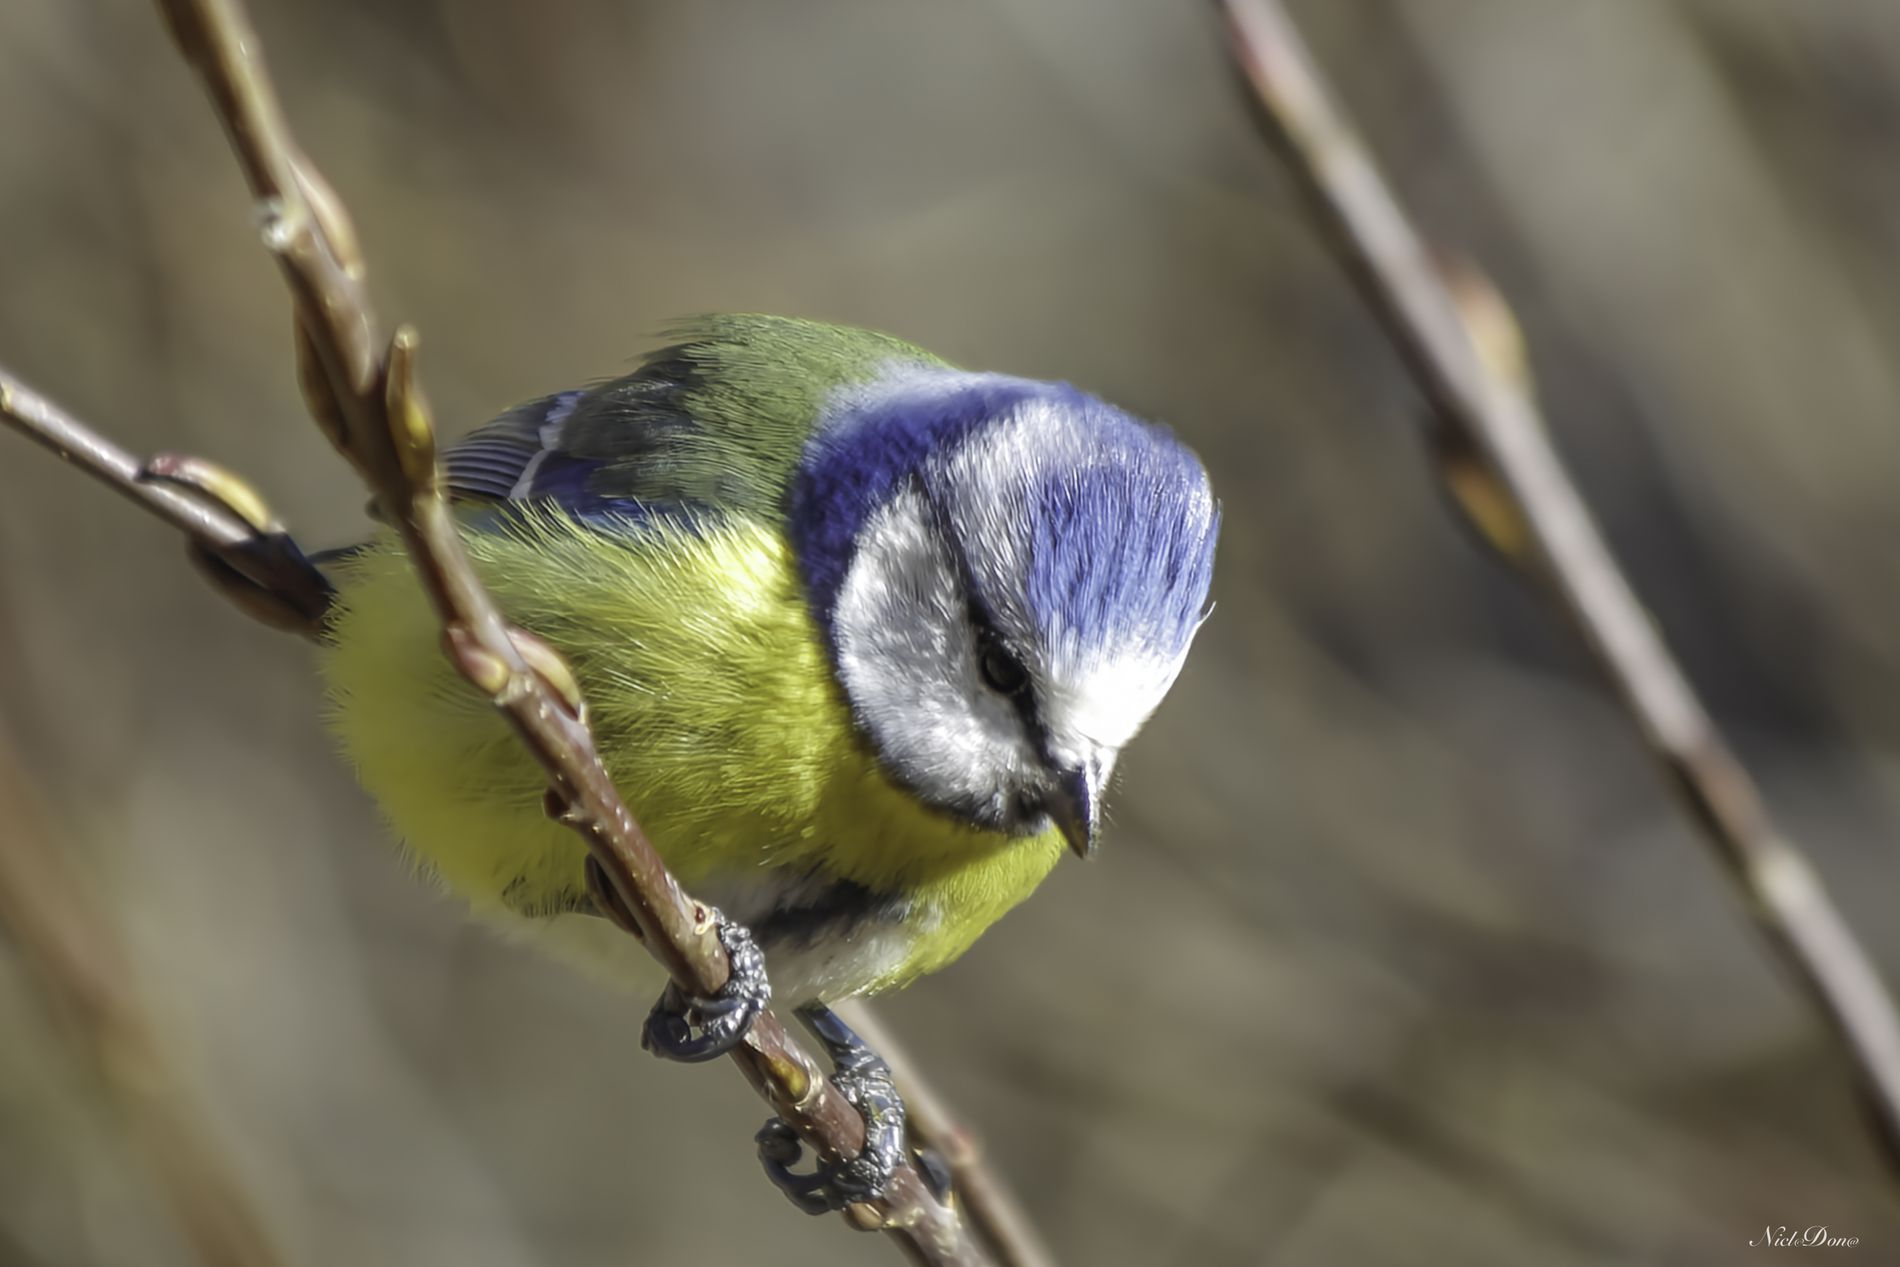
Bird on a Branch
This image shows a bird standing on a branch. The feathers are bright yellow, blue, and white. The background is blurred.
The scene is a close-up shot of a bird with blue, yellow, and white feathers against a blurred natural background. The atmosphere is calm and natural.
Labels: Animal, Bird, Finch, Jay, Canary, Beak, Blurry background, Branch, Watermark
Camera: Canon Canon EOS 6D
Lens: EF70-300mm f/4-5.6 IS USM
Aperture: F5.6
Exposure: 1/125 sec
ISO: 50
Focal length: 300.0 mm